Mieczysław Gębarowicz

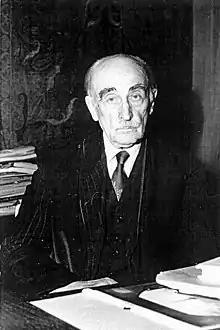

Mieczysław Jan Gębarowicz (17 December 189318 February 1984) was a Polish art historian, soldier, dissident, museum director and custodian of cultural heritage. He studied history and the history of art at Lwów University. During the 1940s and 1950s he was responsible for saving many Polish cultural works in Lviv, including books and manuscripts, from being destroyed or dispersed.